Maximilianeum

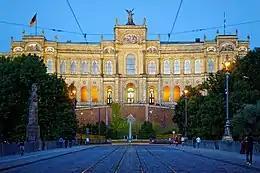
The Maximilianeum Building 2012

The Maximilianeum, a palatial building in Munich, was built as the home of a gifted students' foundation but since 1949 has housed the Bavarian State Parliament.